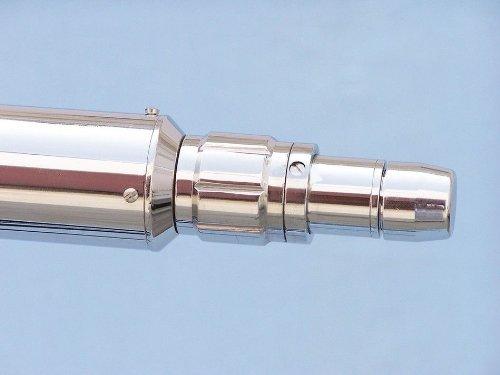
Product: Hampton Nautical Floor Standing Chrome Anchormaster Telescope, 65", Chrome
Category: Toys & Games | Learning & Education | Optics | Telescopes
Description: Glass optics for a clear view not plastic lenses.
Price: $501.34
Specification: ProductDimensions:32.5x3x65inches|ItemWeight:13.05pounds|ShippingWeight:13.05pounds(Viewshippingratesandpolicies)|Manufacturer:HandcraftedModelShipsLLC|ASIN:B00IPLOIT0|DomesticShipping:ItemcanbeshippedwithinU.S.|InternationalShipping:ThisitemcanbeshippedtoselectcountriesoutsideoftheU.S.LearnMore|Californiaresidents:ClickhereforProposition65warning|Itemmodelnumber:ST-0148CH